NEC μCOM series

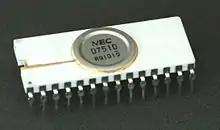
μCOM-4: μPD751

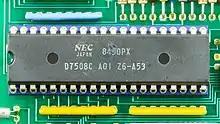
μCOM-75: μPD7508

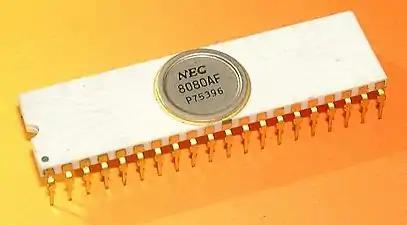
μCOM-80F: μPD8080AF

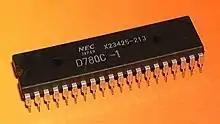
μCOM-82: μPD780C-1

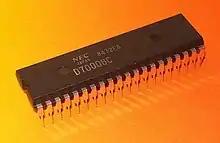
μCOM-82: μPD70008

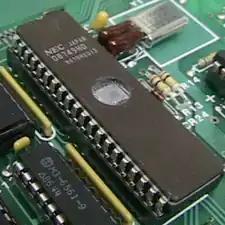
μCOM-84: μPD8749

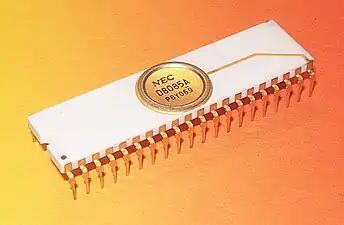
μCOM-85: μPD8085

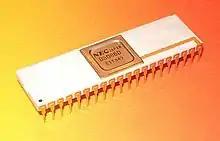
μCOM-86: μPD8086

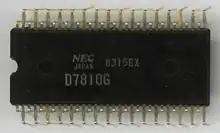
μCOM-87AD: μPD7810

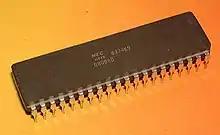
μCOM-88: μPD8088

The μCOM series has its roots in one of the world's earliest microprocessor chipsets, the two-chip processor μPD707 / μPD708. Early in 1970, Coca Cola Japan set out to increase the efficiency of their sales outlets by introducing new POS terminals. Sharp was contracted to build these terminals, and NEC in turn to develop a chipset. The chipset development was complete in December 1971, at about the same time as other early microprocessors in the USA.